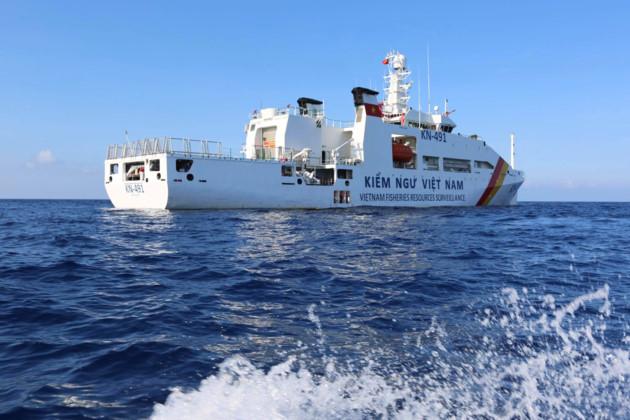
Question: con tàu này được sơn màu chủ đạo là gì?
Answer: con tàu này được sơn màu chủ đạo là màu trắng